Bechtolsheim

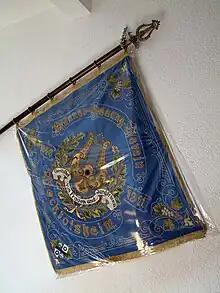
Flag for the Men's Singing Club's 1911 jubilee. The arms may be seen in the lower corner.

The divided shield with the Dalberg lilies and the Knebel von Katzenelnbogen insignia was commonly regarded in Bechtolsheim as the municipality's arms.